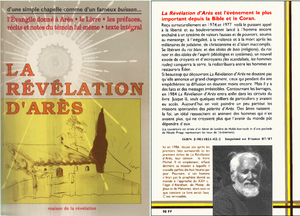
""La Révélation d'Arès, intégrale"" a été publié par Michel Potay en 1987 aux éditions Maison de la révélation, 33740 Arès."
Les Pèlerins d'Arès est l'appellation d'un nouveau mouvement spirituel fondé en 1974 par le Français Michel Potay. Ce mouvement doit son nom à la localité d'Arès, en Gironde, lieu où Michel Potay aurait reçu des révélations du Christ puis de Dieu. À partir de ces événements, il publie La Révélation d'Arès, publication qui donne lieu à un pèlerinage, d'abord spontané, puis organisé à partir de 1978. Dès lors, Il s'est créé une soixantaine d'associations liées à cette foi en France, dans une vingtaine de villes françaises. La Mission interministérielle de vigilance et de lutte contre les dérives sectaires, dans son rapport annuel de 2005, définit les Pèlerins d'Arès comme un « mouvement guérisseur d'inspiration religieuse ». Les pèlerins d'Arès se définissent eux-mêmes comme des croyants libres de toute religion. Pour eux, l'action d'aimer, de pardonner, de faire la paix, d'équilibrer l'intelligence intellectuelle par la recherche de l'intelligence sprituelle, libre de préjugés, prime sur la croyance.